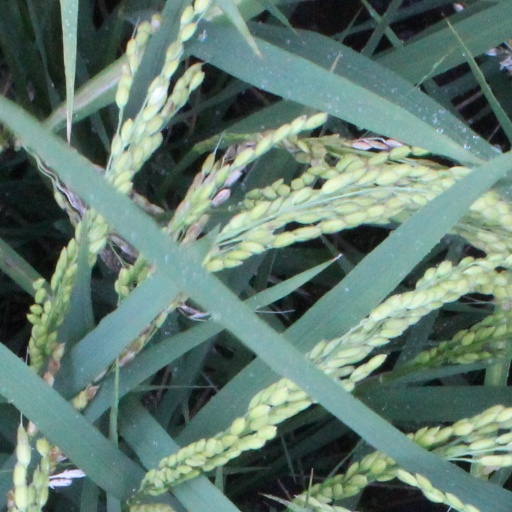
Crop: rice